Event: Typhoon Ruby
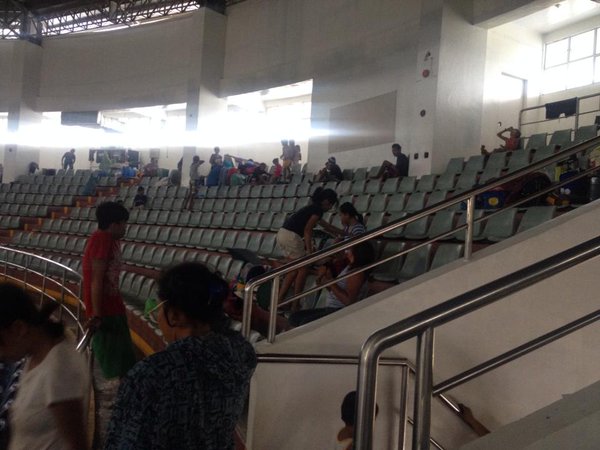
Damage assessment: no_damage